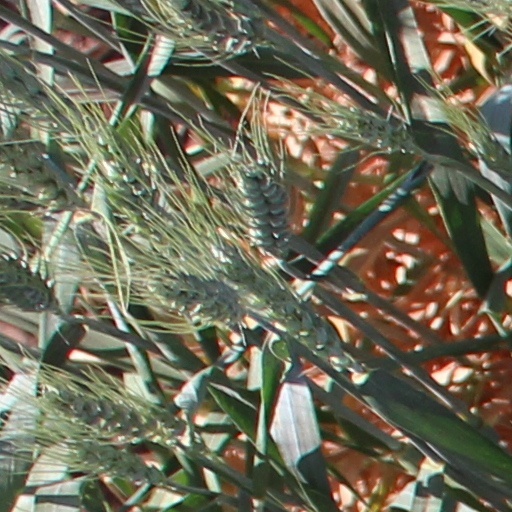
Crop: wheat